Carla Lane

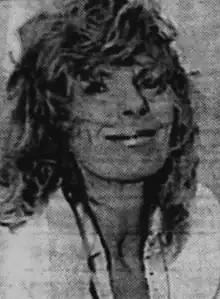
Lane in 1992

Romana Barrack (5 August 1928 – 31 May 2016), better known as Carla Lane, was an English screenwriter who became known for creating or co-creating successful British sitcoms such as "The Liver Birds" (1969–1979), "Butterflies" (1978–1983), and "Bread" (1986–1991).